The Kelpies

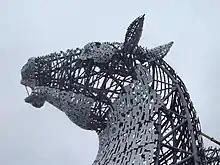
Kelpies under construction in 2013

The name was chosen by Scottish Canals at the inception of The Helix project in 2005, to reflect the mythological transforming beasts possessing the strength and endurance of ten horses. "The Kelpies" represent the lineage of the heavy horse of Scottish industry and economy, pulling the wagons, ploughs, barges, and coalships that shaped the geographical layout of the Falkirk area.